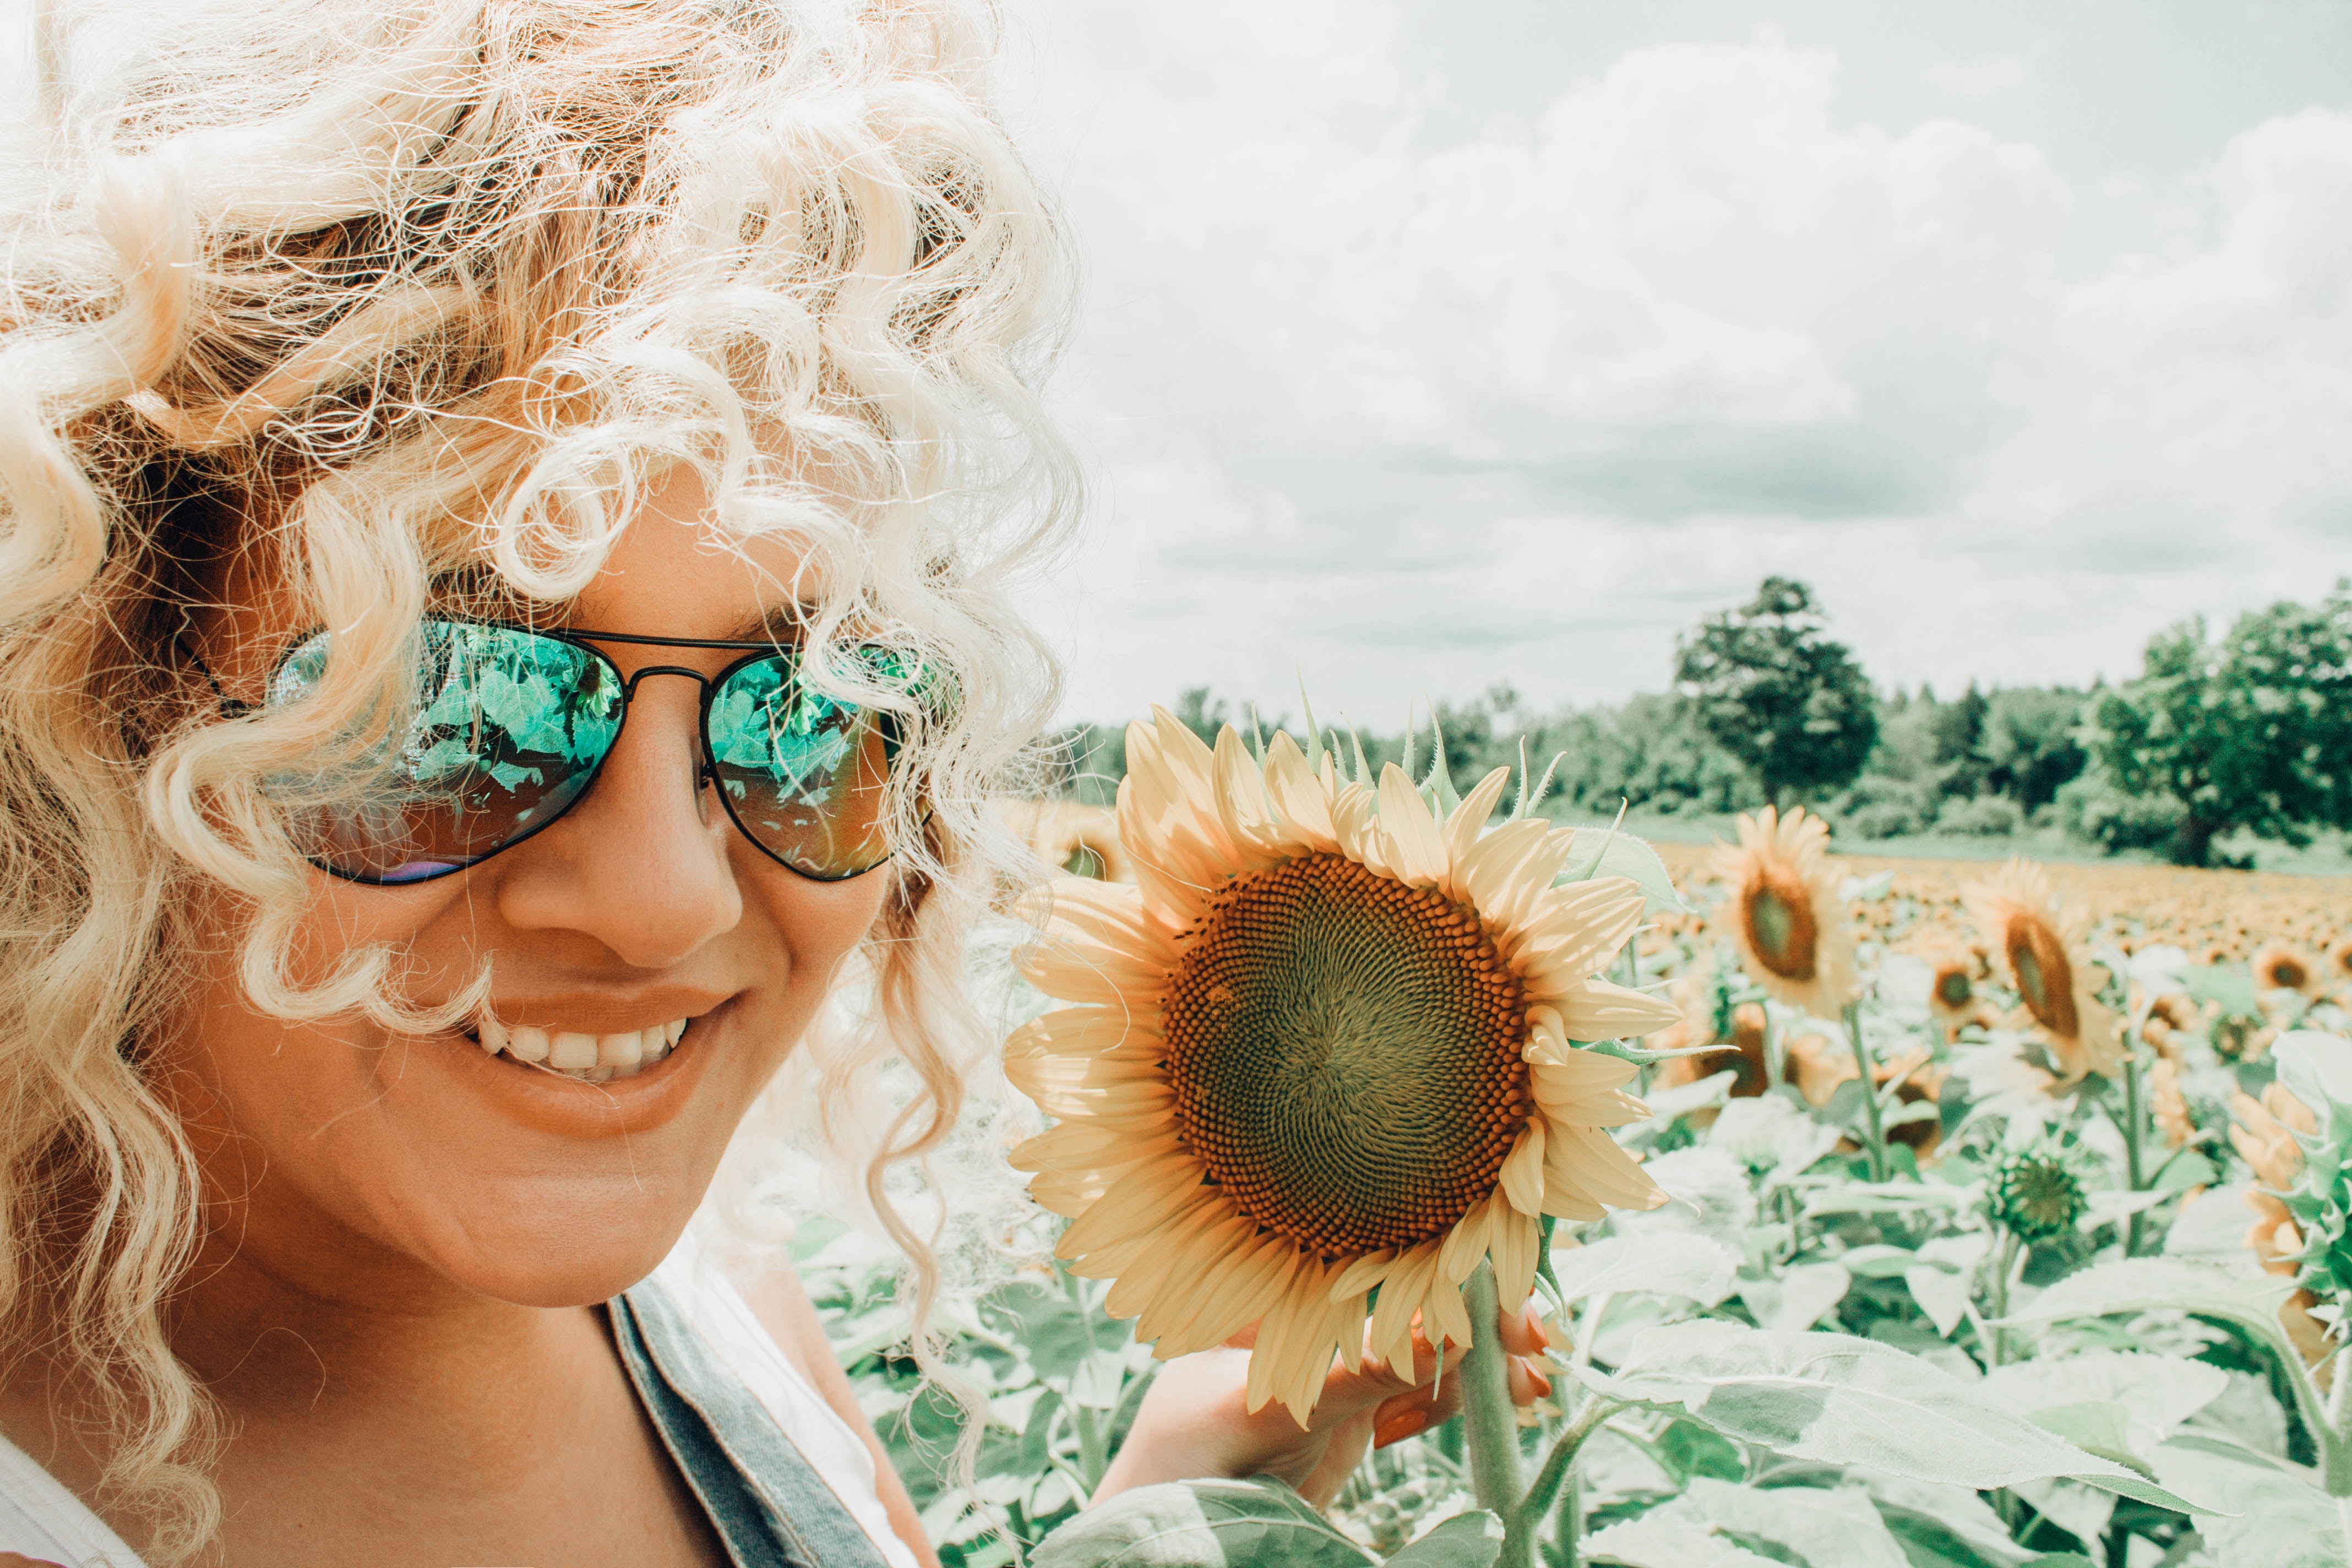
eyewear, People in nature, sunglasses, glasses, sunflower, beauty, summer, eye, cool, flower, plant, fun, photography, vision care, spring, happy, smile, illustration, pollen, wildflower